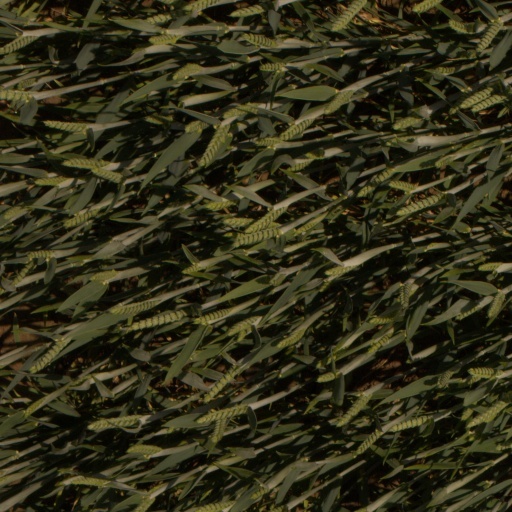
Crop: wheat